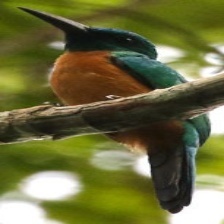
Species: GREAT JACAMAR
Scientific name: JACAMEROPS AUREUS